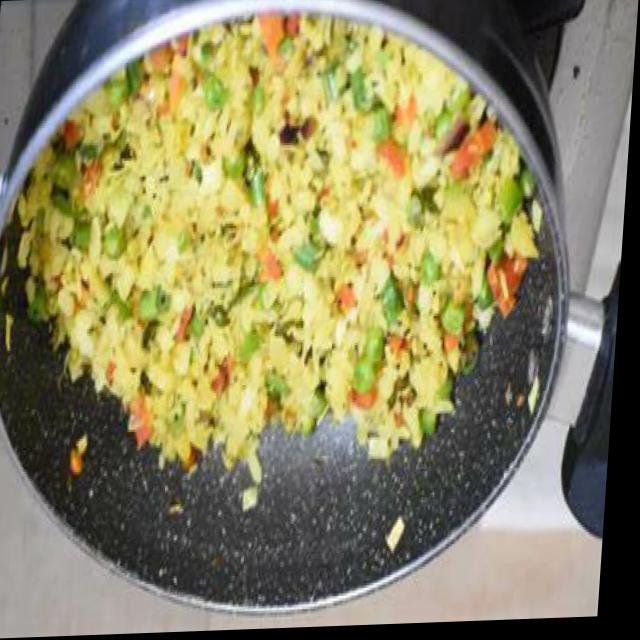
Dish: poha